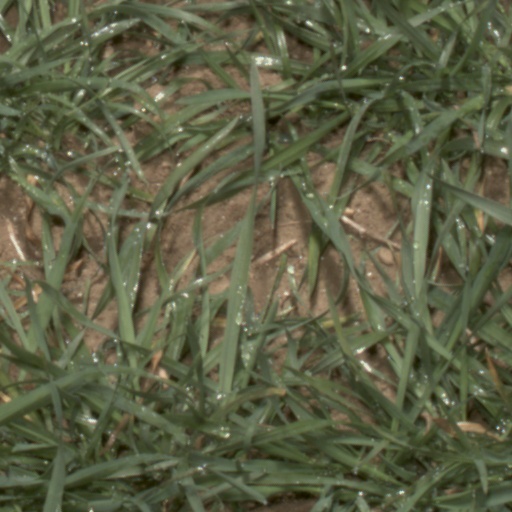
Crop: wheat